Rachel Dratch

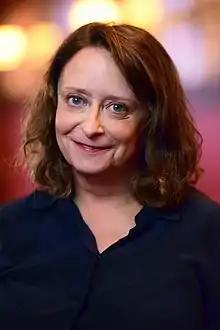
Dratch in 2022

Rachel Susan Dratch (born February 22, 1966) is an American actress, comedian, and writer. After she graduated from Dartmouth College, she moved to Chicago to study improvisational theatre at The Second City and ImprovOlympic. Dratch's breakthrough role was her tenure as a cast member on the NBC sketch comedy series "Saturday Night Live" from 1999 to 2006. During her time on "SNL", she portrayed a variety of roles, including Debbie Downer. She has since occasionally returned to "SNL" as a guest portraying Senator Amy Klobuchar.